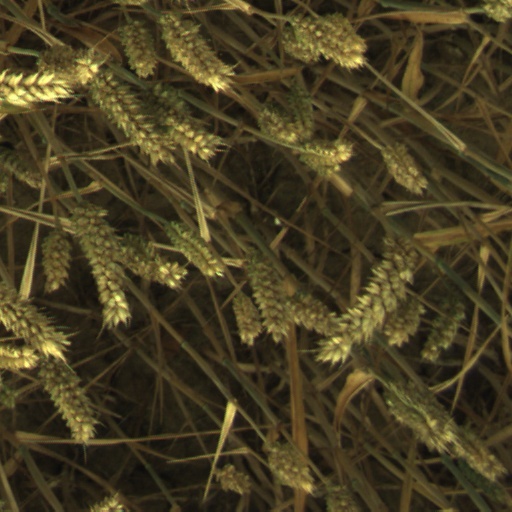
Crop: wheat